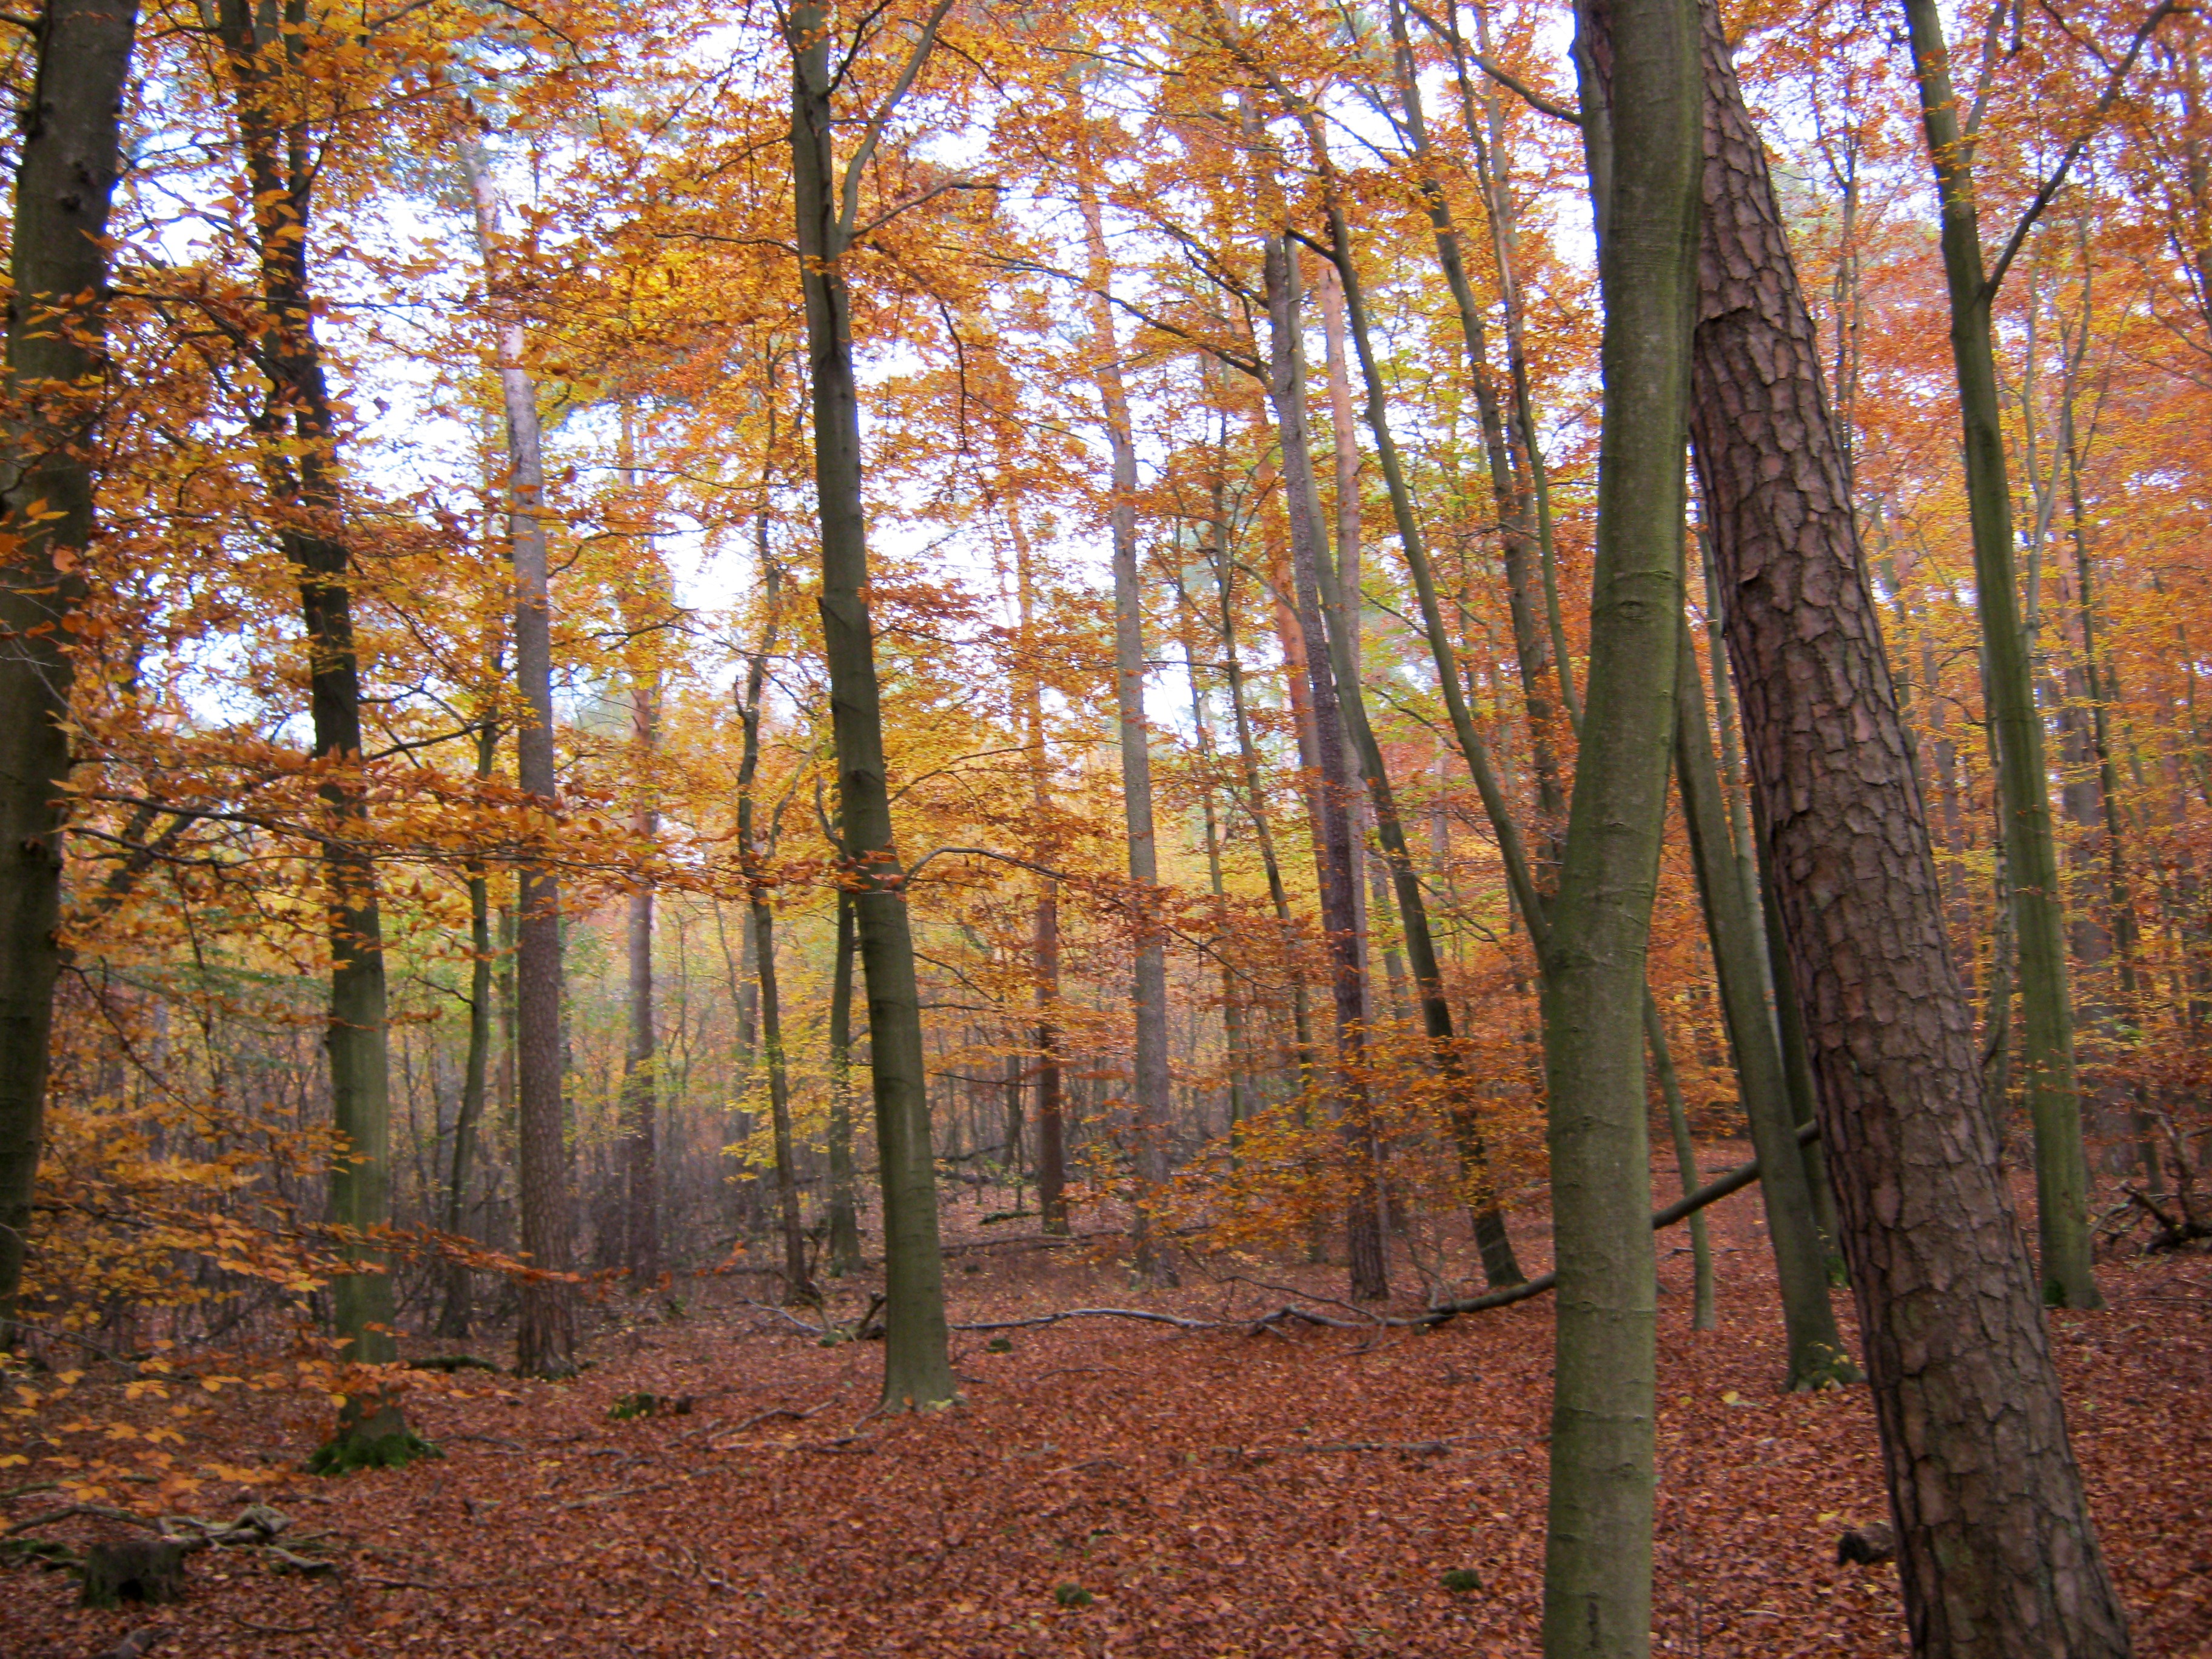
tree, forest, branch, plant, sunlight, leaf, autumn, halloween, season, emerge, leaves, deciduous, grove, woodland, habitat, fall foliage, autumn forest, ecosystem, fall leaves, golden autumn, colors of autumn, late autumn, biome, old growth forest, natural environment, woody plant, temperate broadleaf and mixed forest, temperate coniferous forest